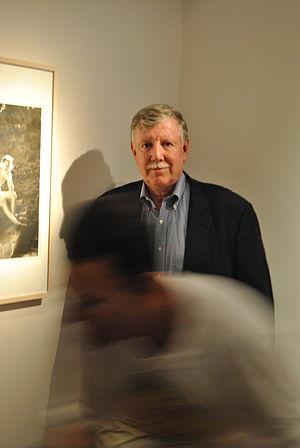
Jock Sturges, né en 1947 à New York, est un photographe américain. Il est connu surtout pour ses nus pris dans des environnements naturistes. Il vit actuellement à Seattle.